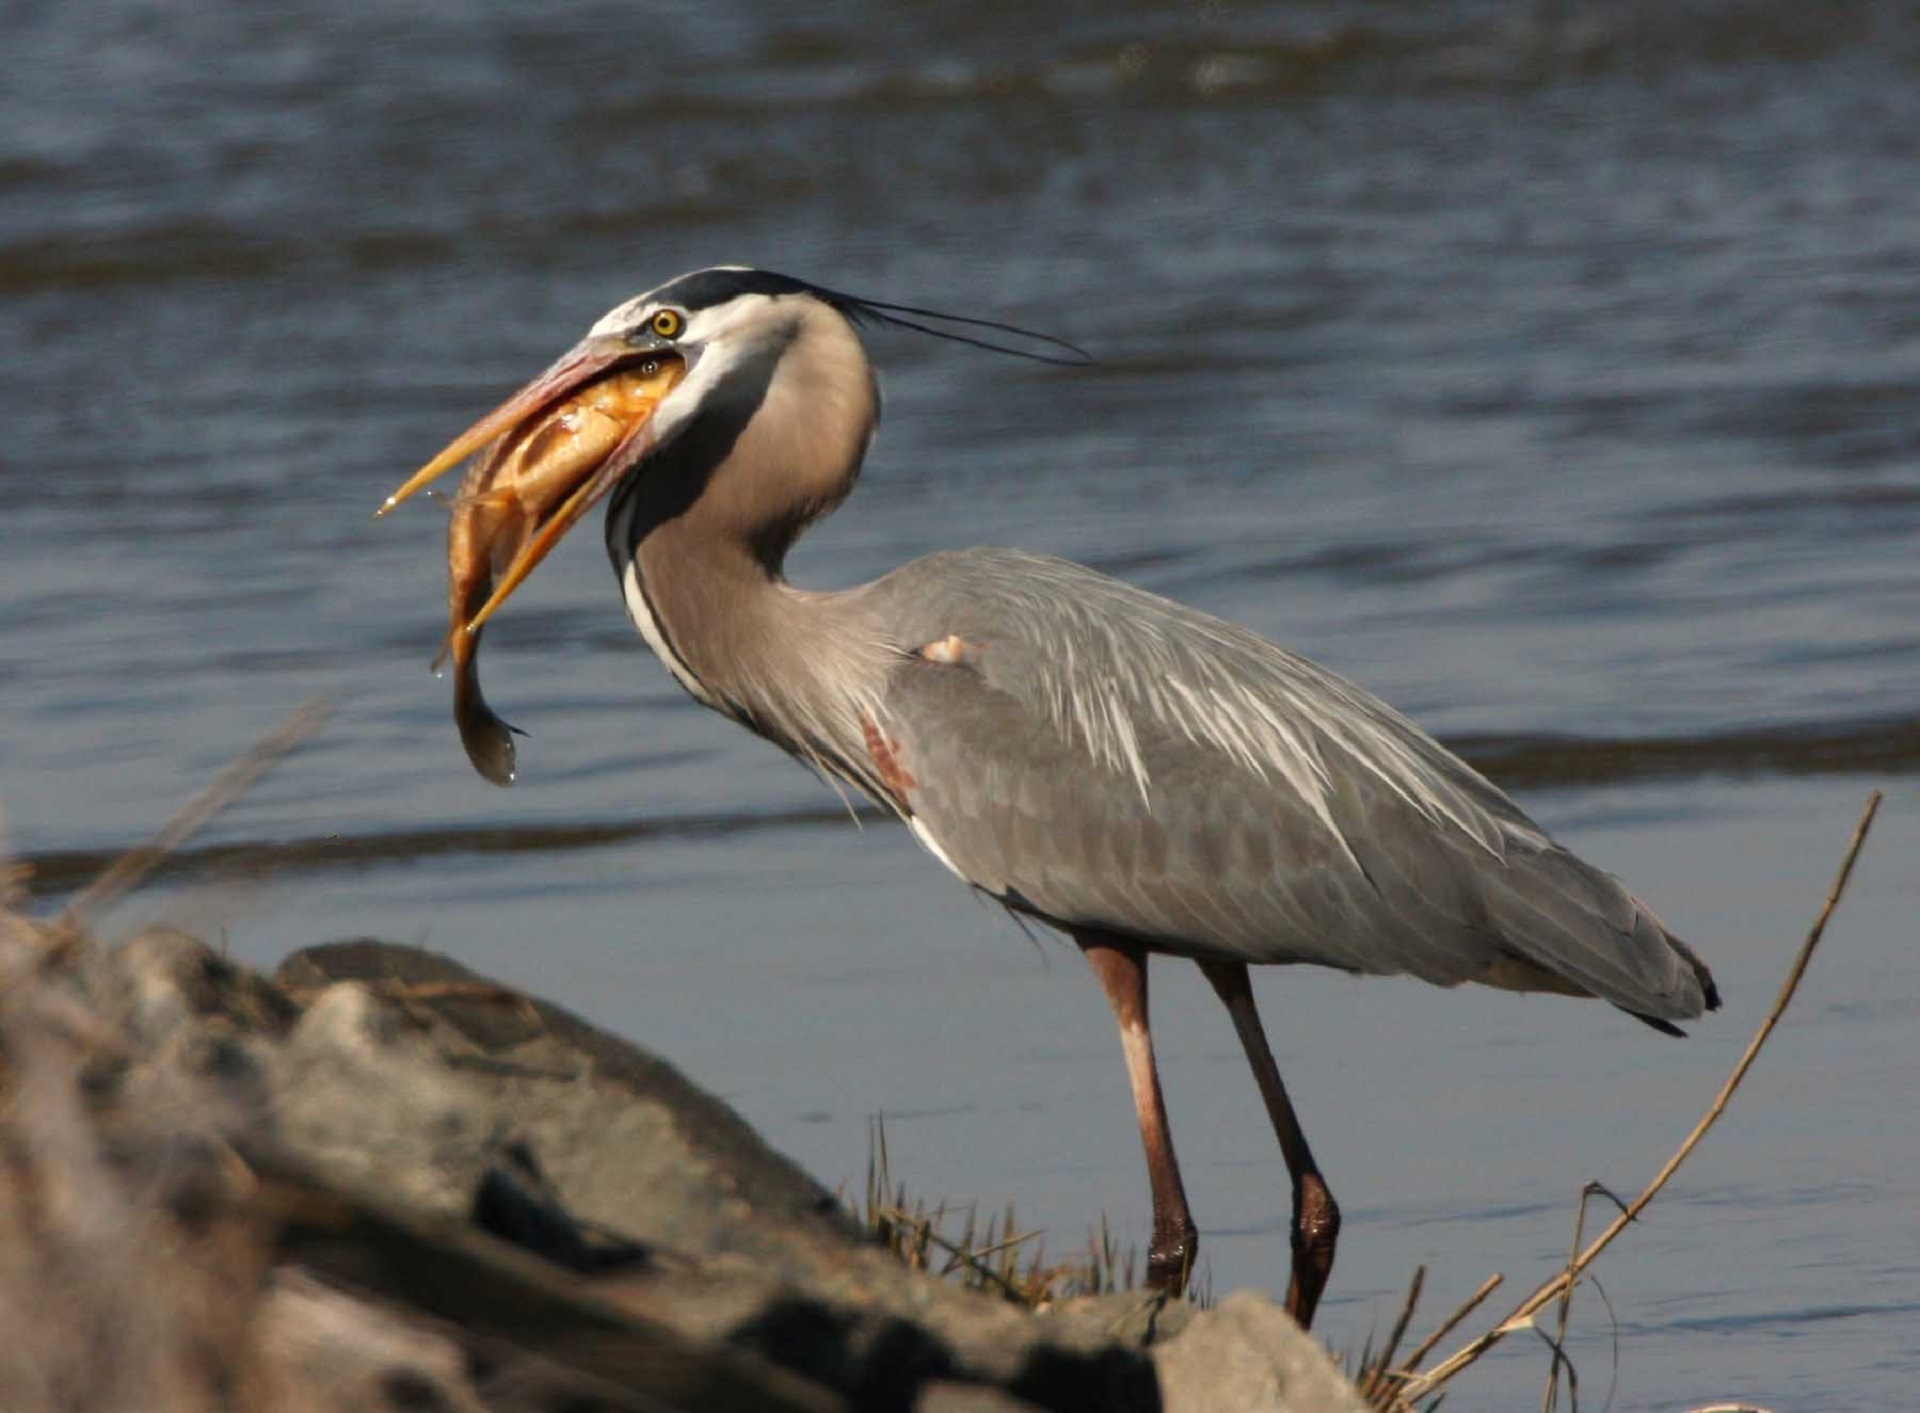
water, nature, bird, wing, wildlife, wild, standing, meal, food, beak, fish, fauna, mouth, plumage, neck, legs, wetland, vertebrate, bill, heron, pelecaniformes, great blue heron, great egret, little blue heron